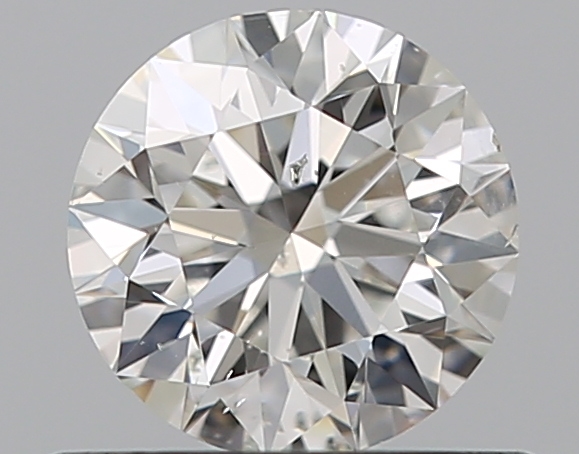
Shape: round
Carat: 0.5
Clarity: SI2
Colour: G
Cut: EX
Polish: EX
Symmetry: EX
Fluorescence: N
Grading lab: GIA
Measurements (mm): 5.05 x 5.08 x 3.17